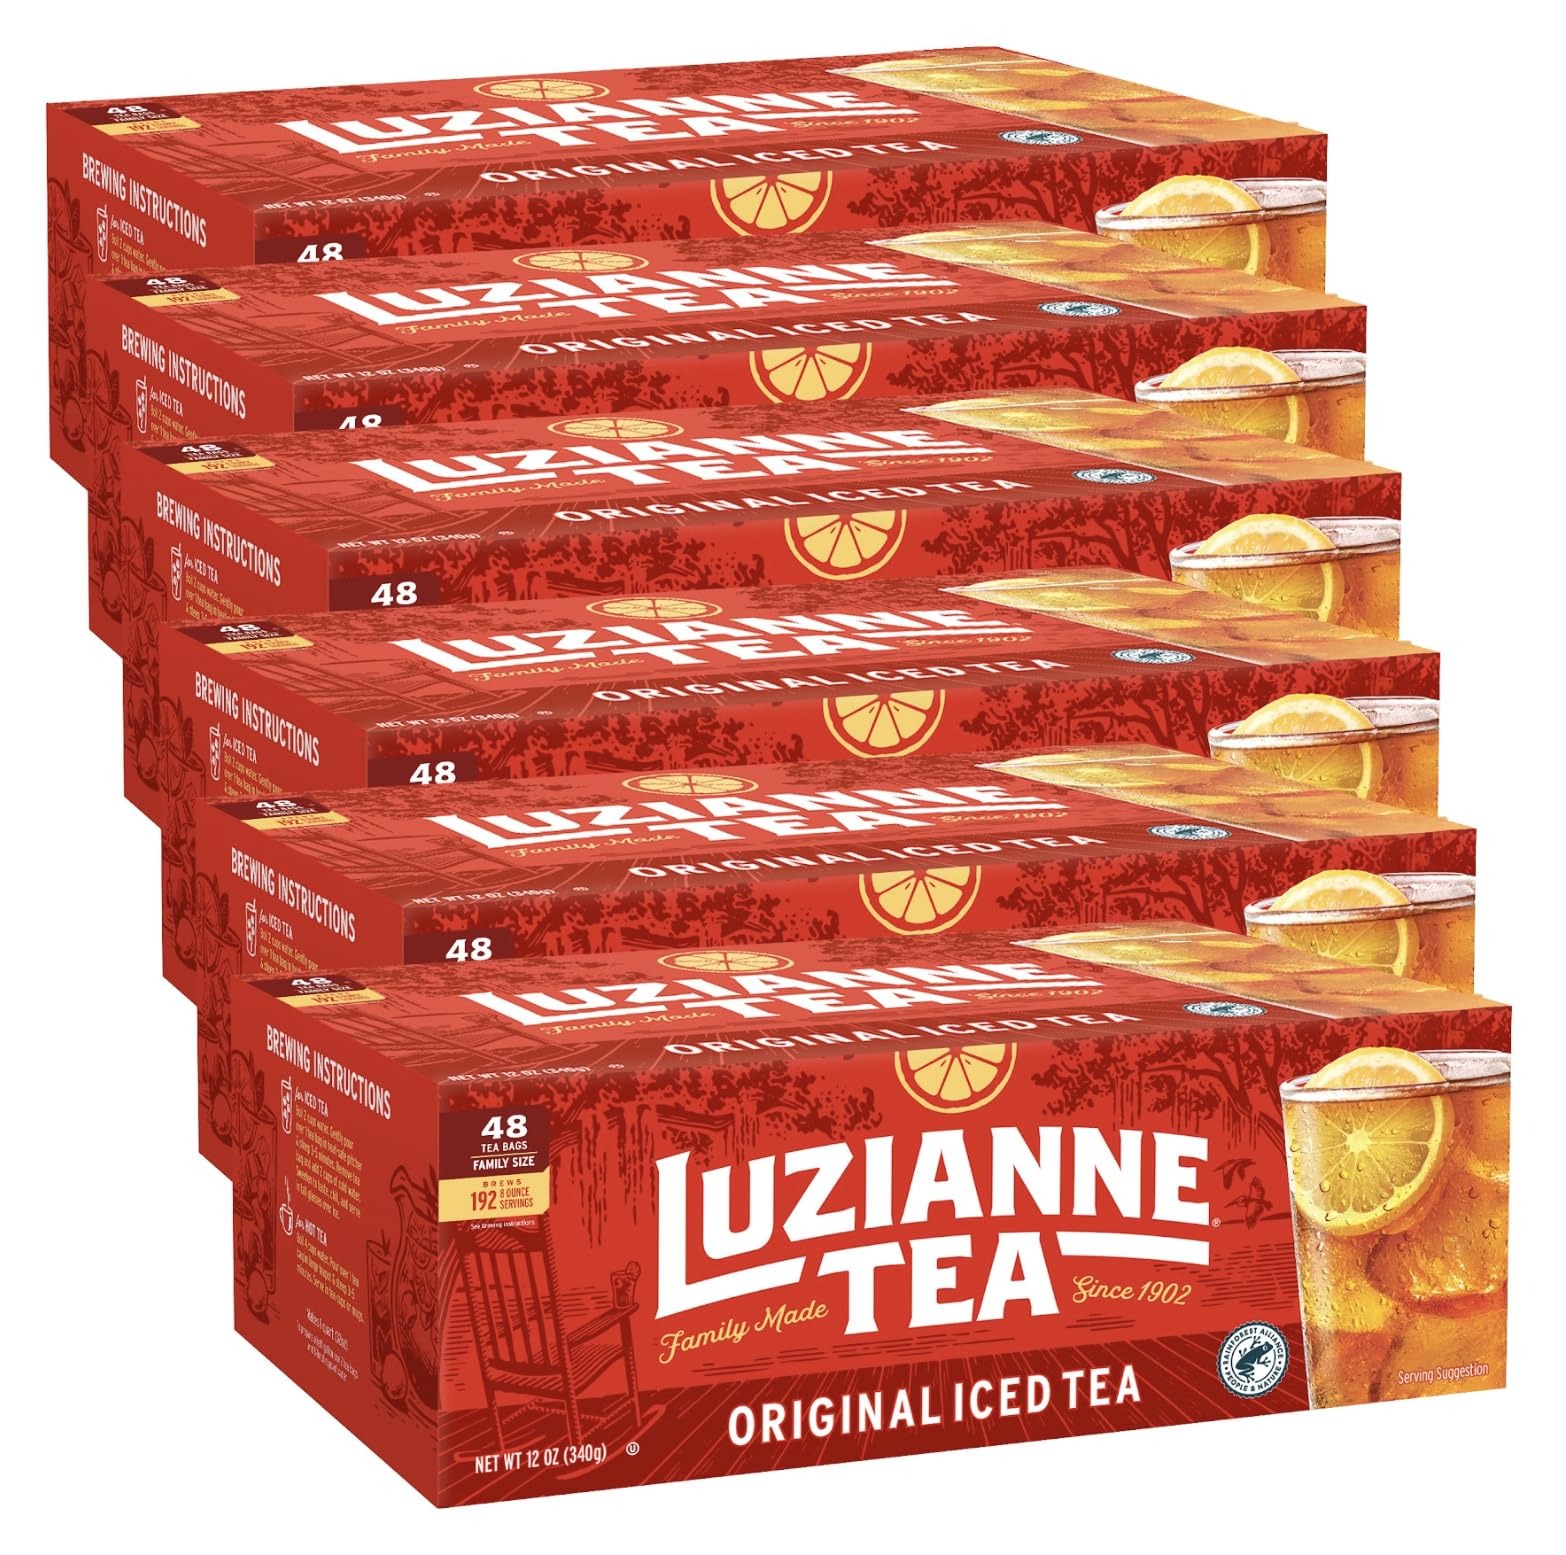
Item Name: Luzianne Unsweetened Iced Tea Bags, Family Size, 48ct Box (Pack of 6)
Bullet Point 1: Luzianne Tea is specially blended just for iced tea; Featuring Orange Pekoe and Pekoe Cut Black Tea make a delicious refreshing glass of home brewed iced tea; After one sip, you'll understand why
Bullet Point 2: Sustainability: When you buy Luzianne Iced Tea products with the Rainforest Alliance seal, you are supporting a better future for people and nature
Bullet Point 3: Luzianne Iced Tea: We continue to craft one of America's most popular iced teas; It's clear and not cloudy in appearance, with smooth, astringent tea taste; Try blending with mint or raspberries
Bullet Point 4: Authentic Southern Tea: Luzianne Tea has been a fan favorite since 1902! Check out our array of products like single-serve pods, iced tea bags, concentrates and bottled drinks.
Bullet Point 5: Luzianne Heritage: Our family business has been blending tea for over 100 years; Luzianne founder William B. Reily helped to spread the popularity of tea and coffee across America
Value: 288.0
Unit: Count

Price: 4.79